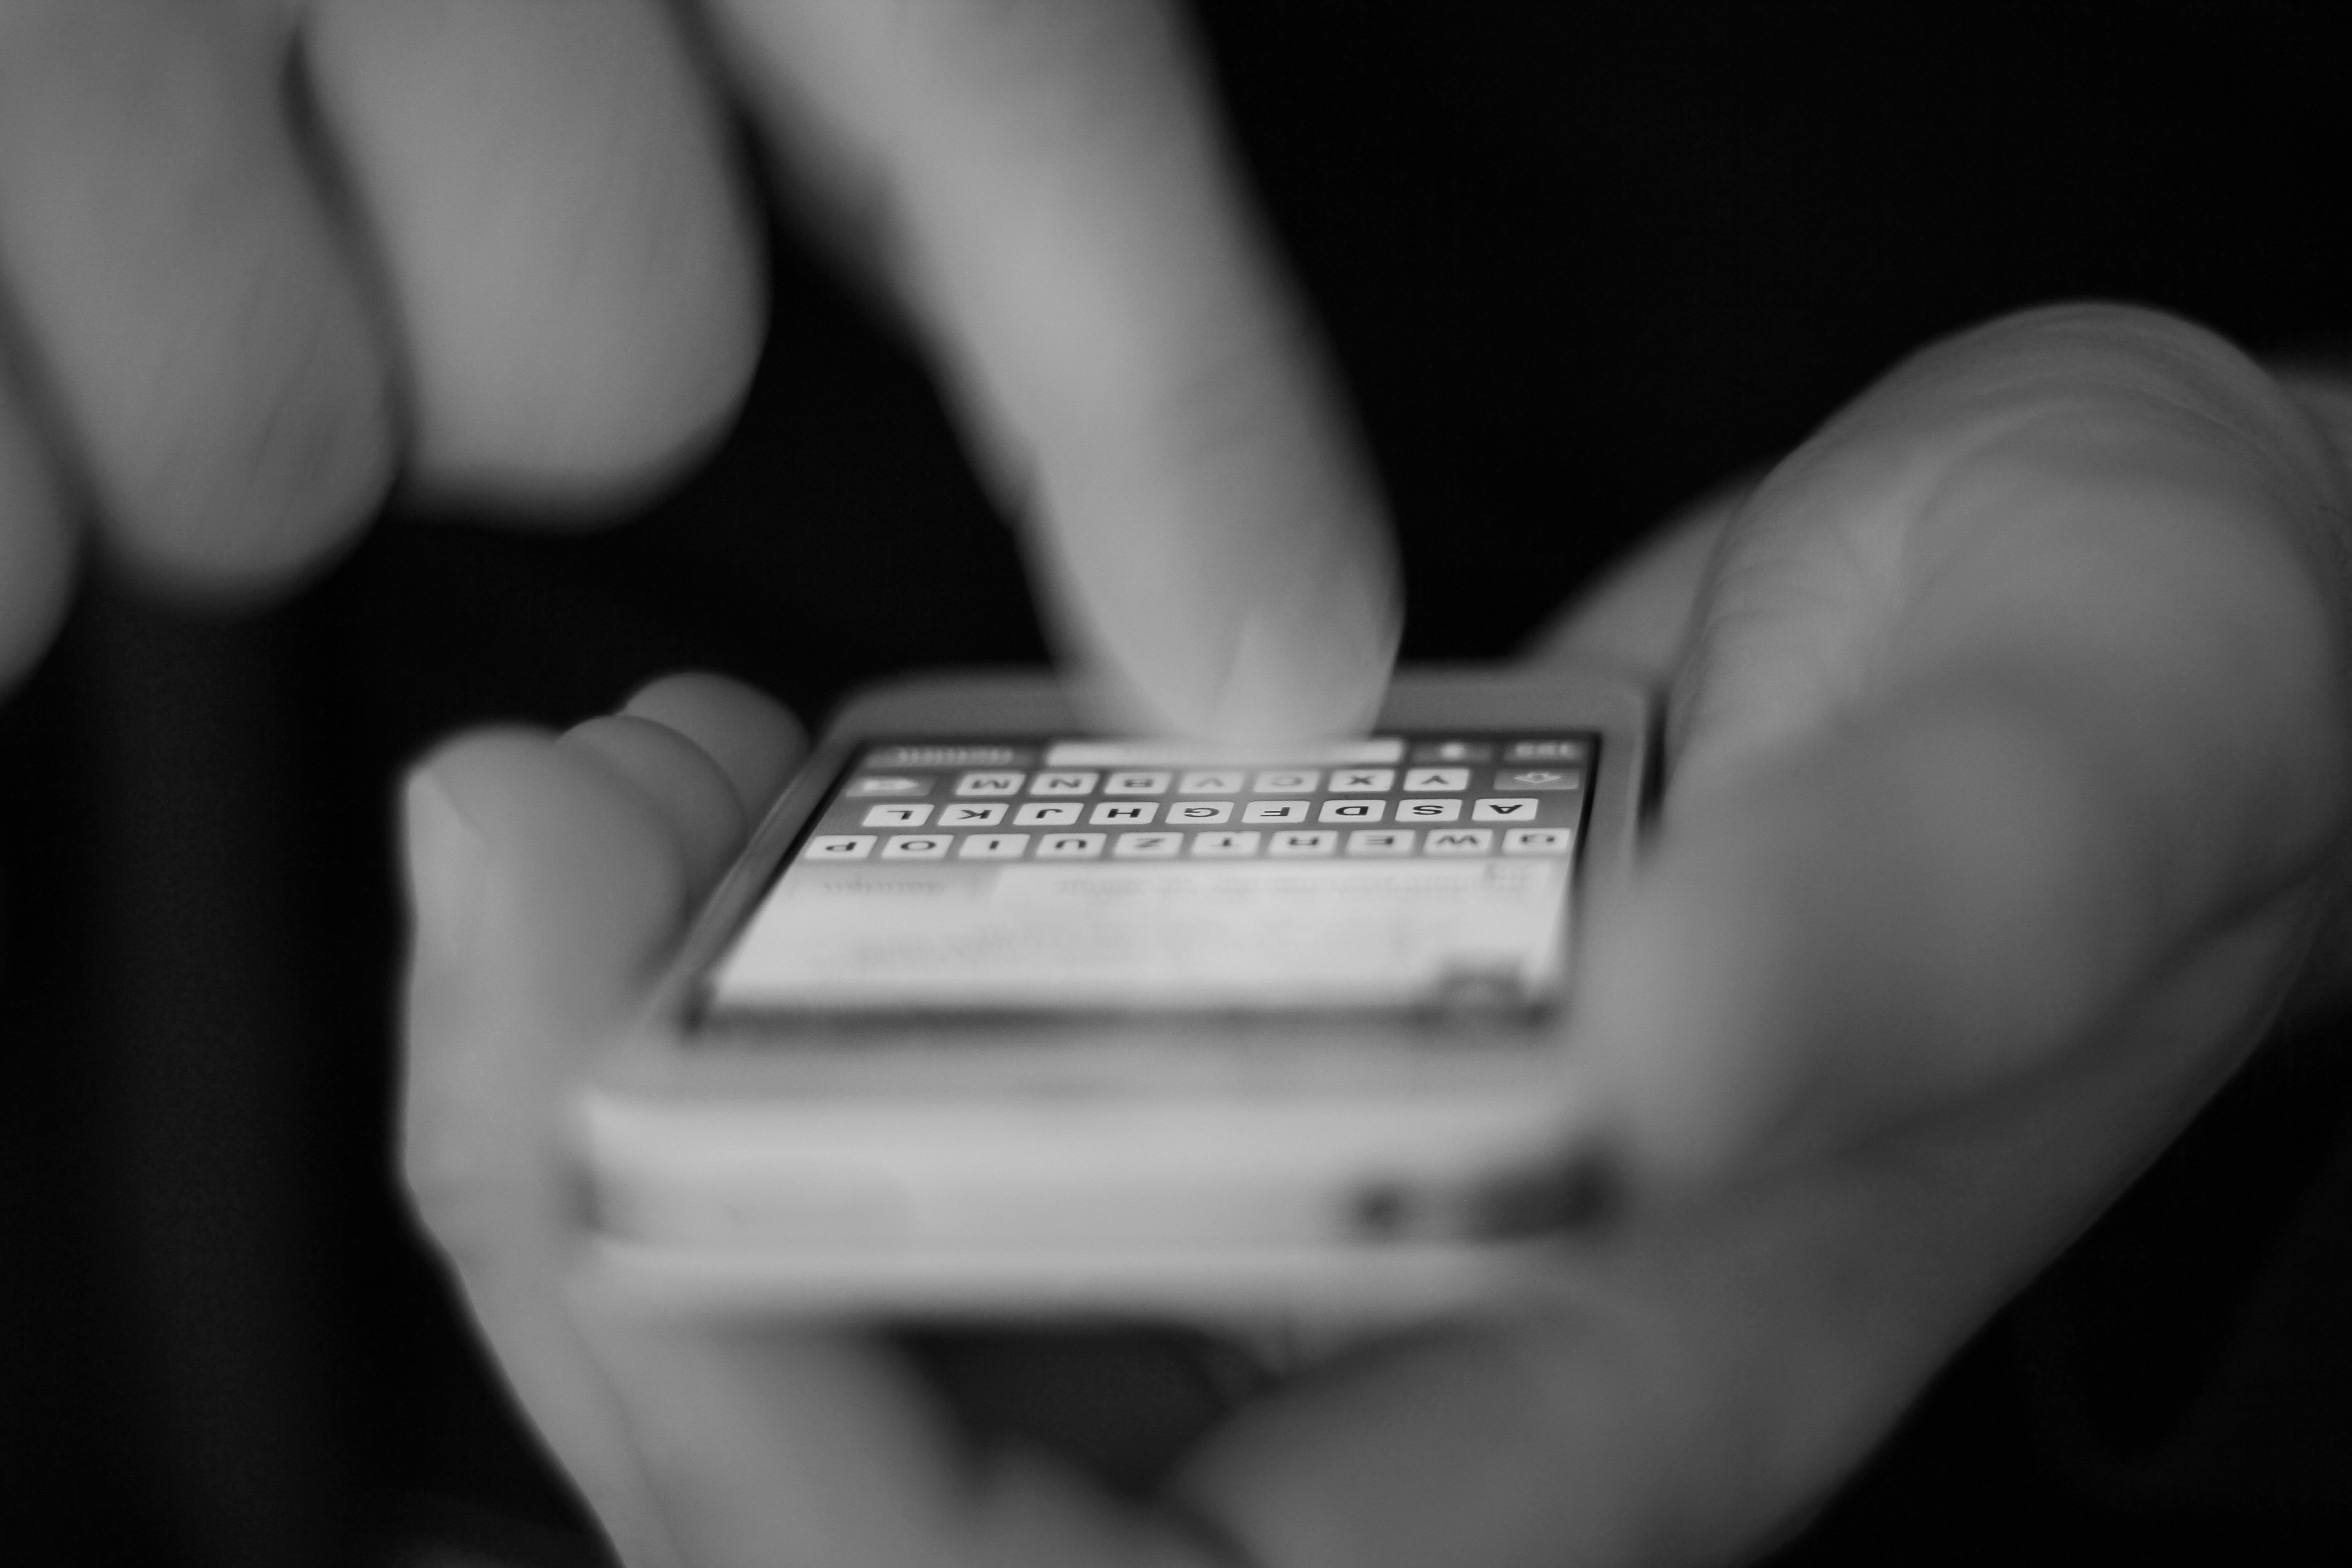
iphone, smartphone, mobile, hand, screen, man, black and white, technology, white, photography, ad, leg, finger, phone, communication, gadget, black, monochrome, arm, close, mobile phone, close up, human body, tap, eye, glasses, message, organ, keep, app, touch screen, sms, monochrome photography, have a look, type in